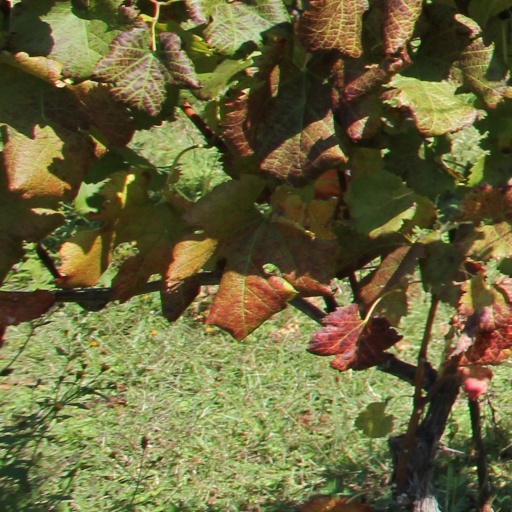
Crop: grape